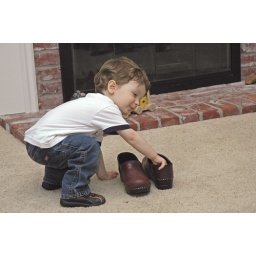
There's a rock in Oma's shoe